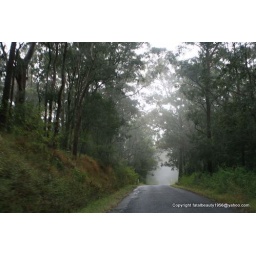
forest road in the fog